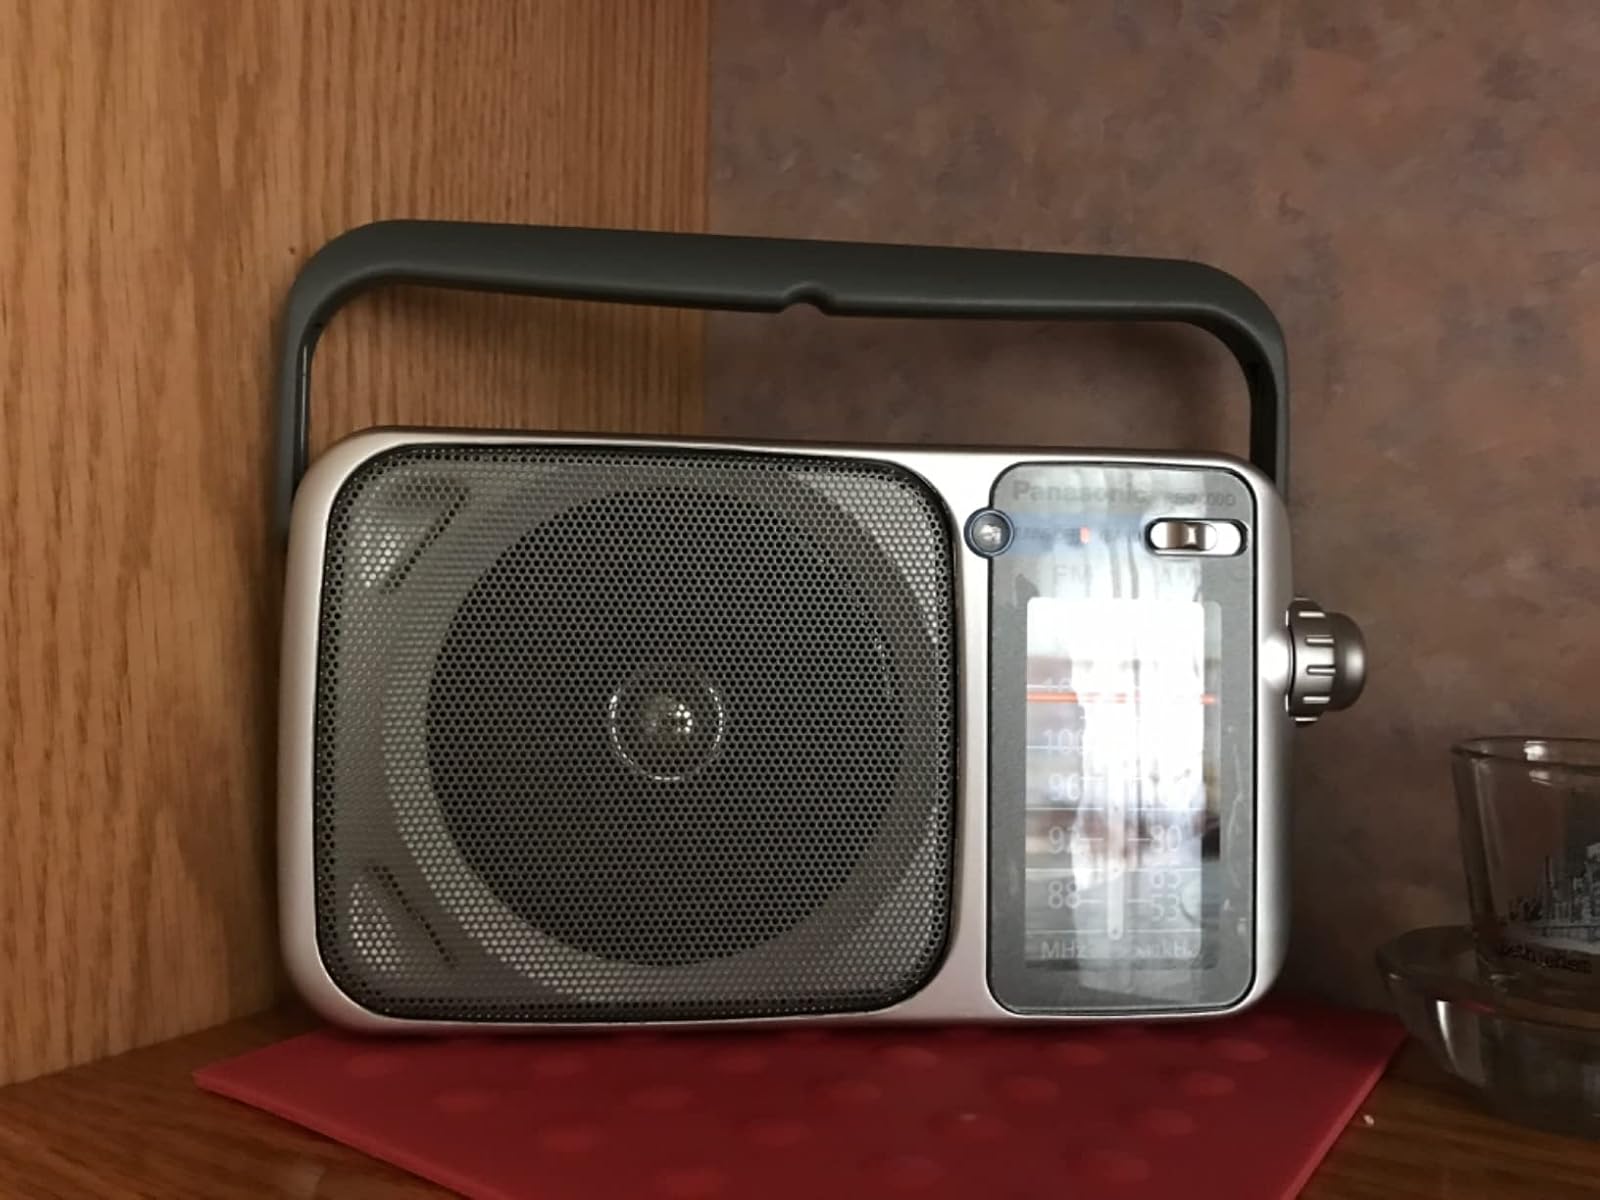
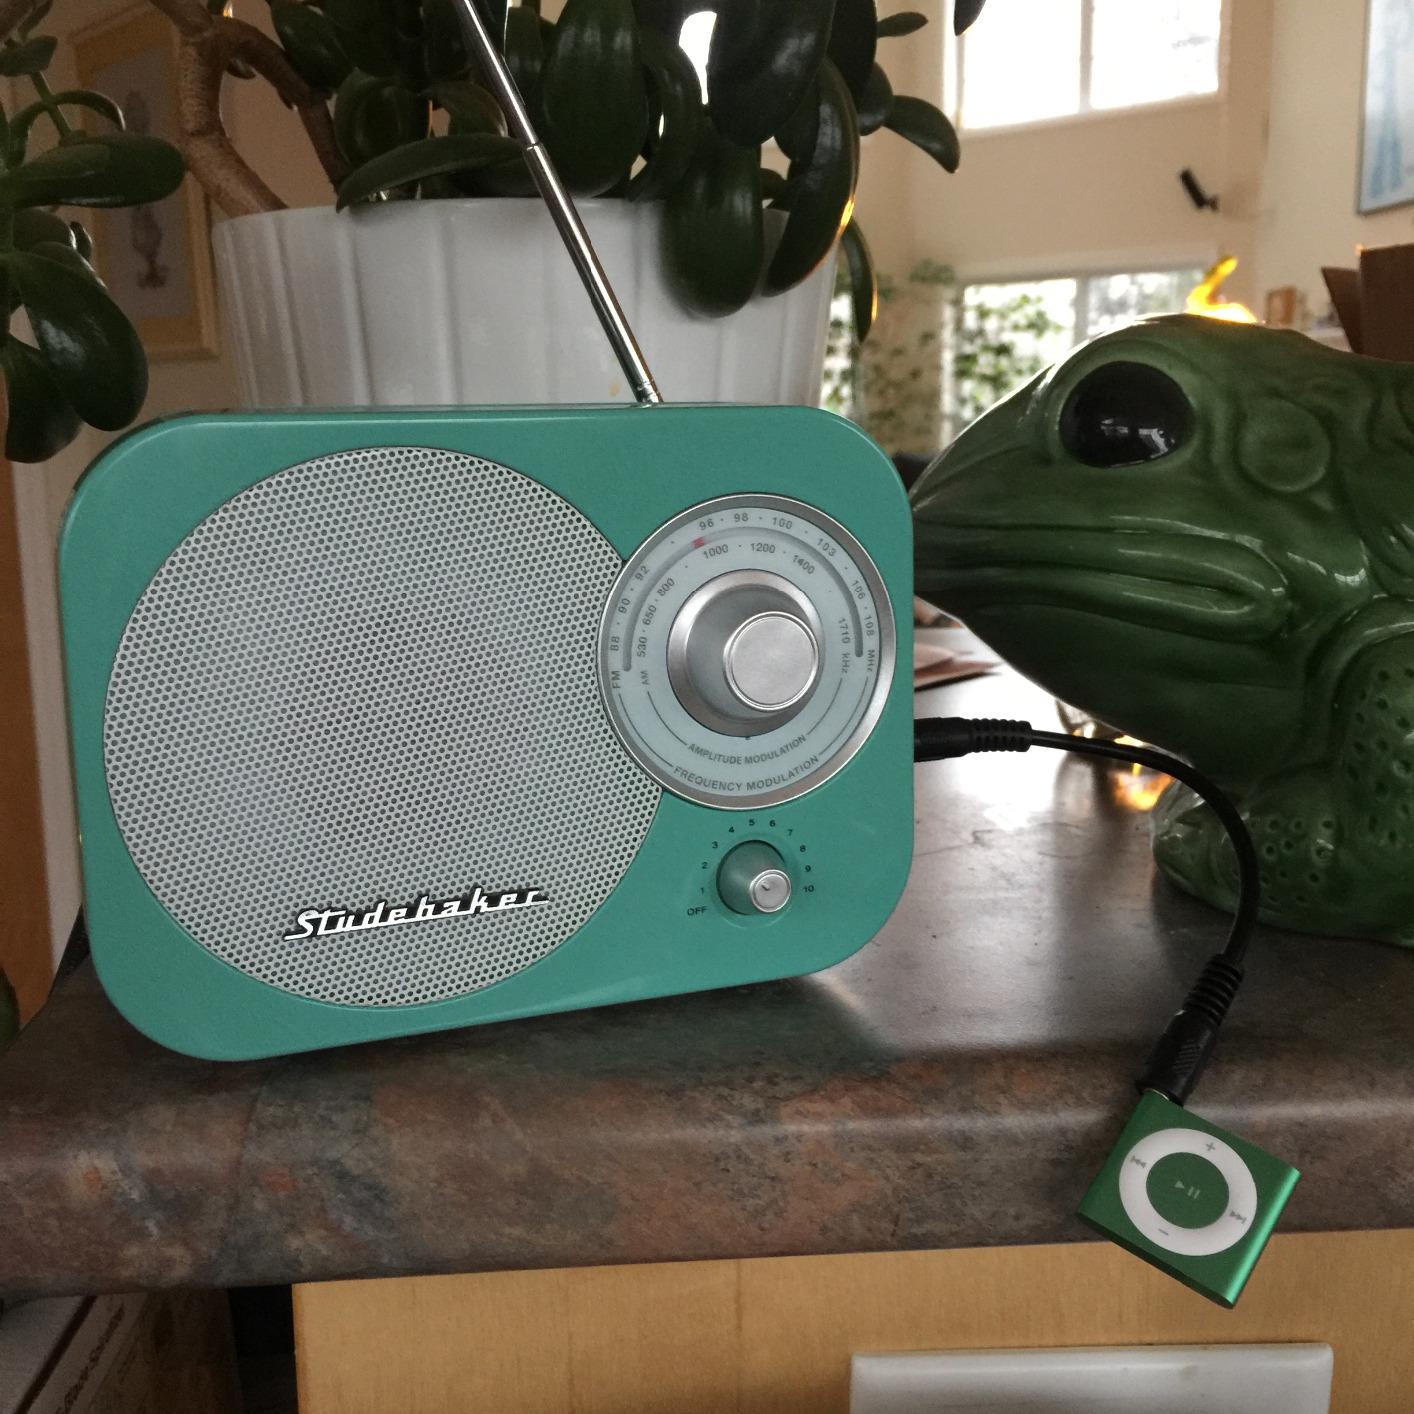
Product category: radio
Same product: no